Robert Reid (bishop)

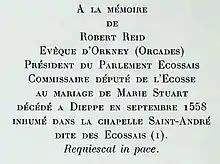
Memorial to Robert Reid in Church of St Jacques, Dieppe

Arran called for a sitting of parliament in Edinburgh where despite his opposition to the regent's policies, Reid was appointed to the important Committee of the Articles. Reid continued to represent Beaton in his dealings with Arran who, with parliament, affirmed the treaties of Greenwich by which Queen Mary would, when she reached the age of ten, marry Prince Edward of England. Arran immediately began to vacillate and came to an agreement with the cardinal, went back on the Greenwich treaties, and repudiated his reforming principles. The pro-English lords led by the earls of Lennox and Angus met with Reid on 13 January 1544 and agreed to Beaton's terms allowing for a meeting with Regent Arran. The next day, on 17 January, the bishop was again meeting with Angus to finalise all remaining matters that existed between the earl and Arran.